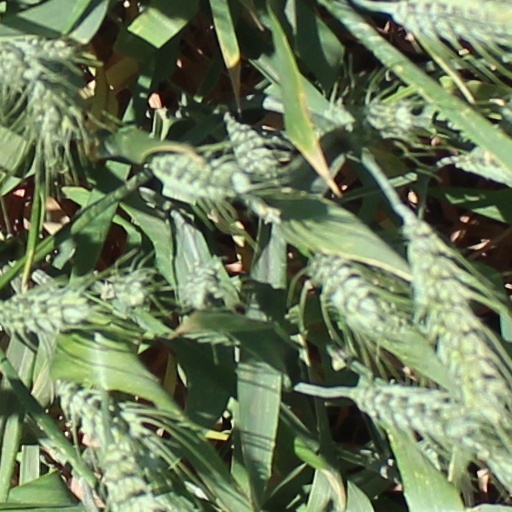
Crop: wheat